Pedestrian zone

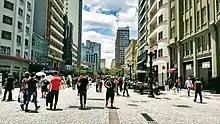
Rua XV de Novembro in Curitiba

Some Canadian examples are the Sparks Street Mall area of Ottawa, the Distillery District in Toronto, Scarth Street Mall in Regina, Stephen Avenue Mall in Calgary (with certain areas open to parking for permit holders) and part of Prince Arthur Street and the Gay Village in Montreal. Algonquin and Ward's Islands, parts of the Toronto Islands group, are also car-free zones for all 700 residents. Since summer 2004, Toronto has also been experimenting with "Pedestrian Sundays" in its busy Kensington Market. Granville Mall in Halifax, Nova Scotia was a run-down section of buildings on Granville Street built in the 1840s that was restored in the late 1970s. The area was then closed off to vehicles.